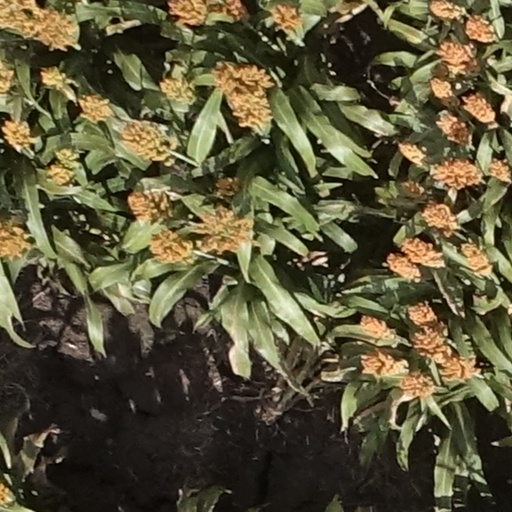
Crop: sorghum